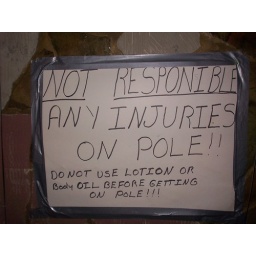
Seen this sign in a bar with a strip pole.